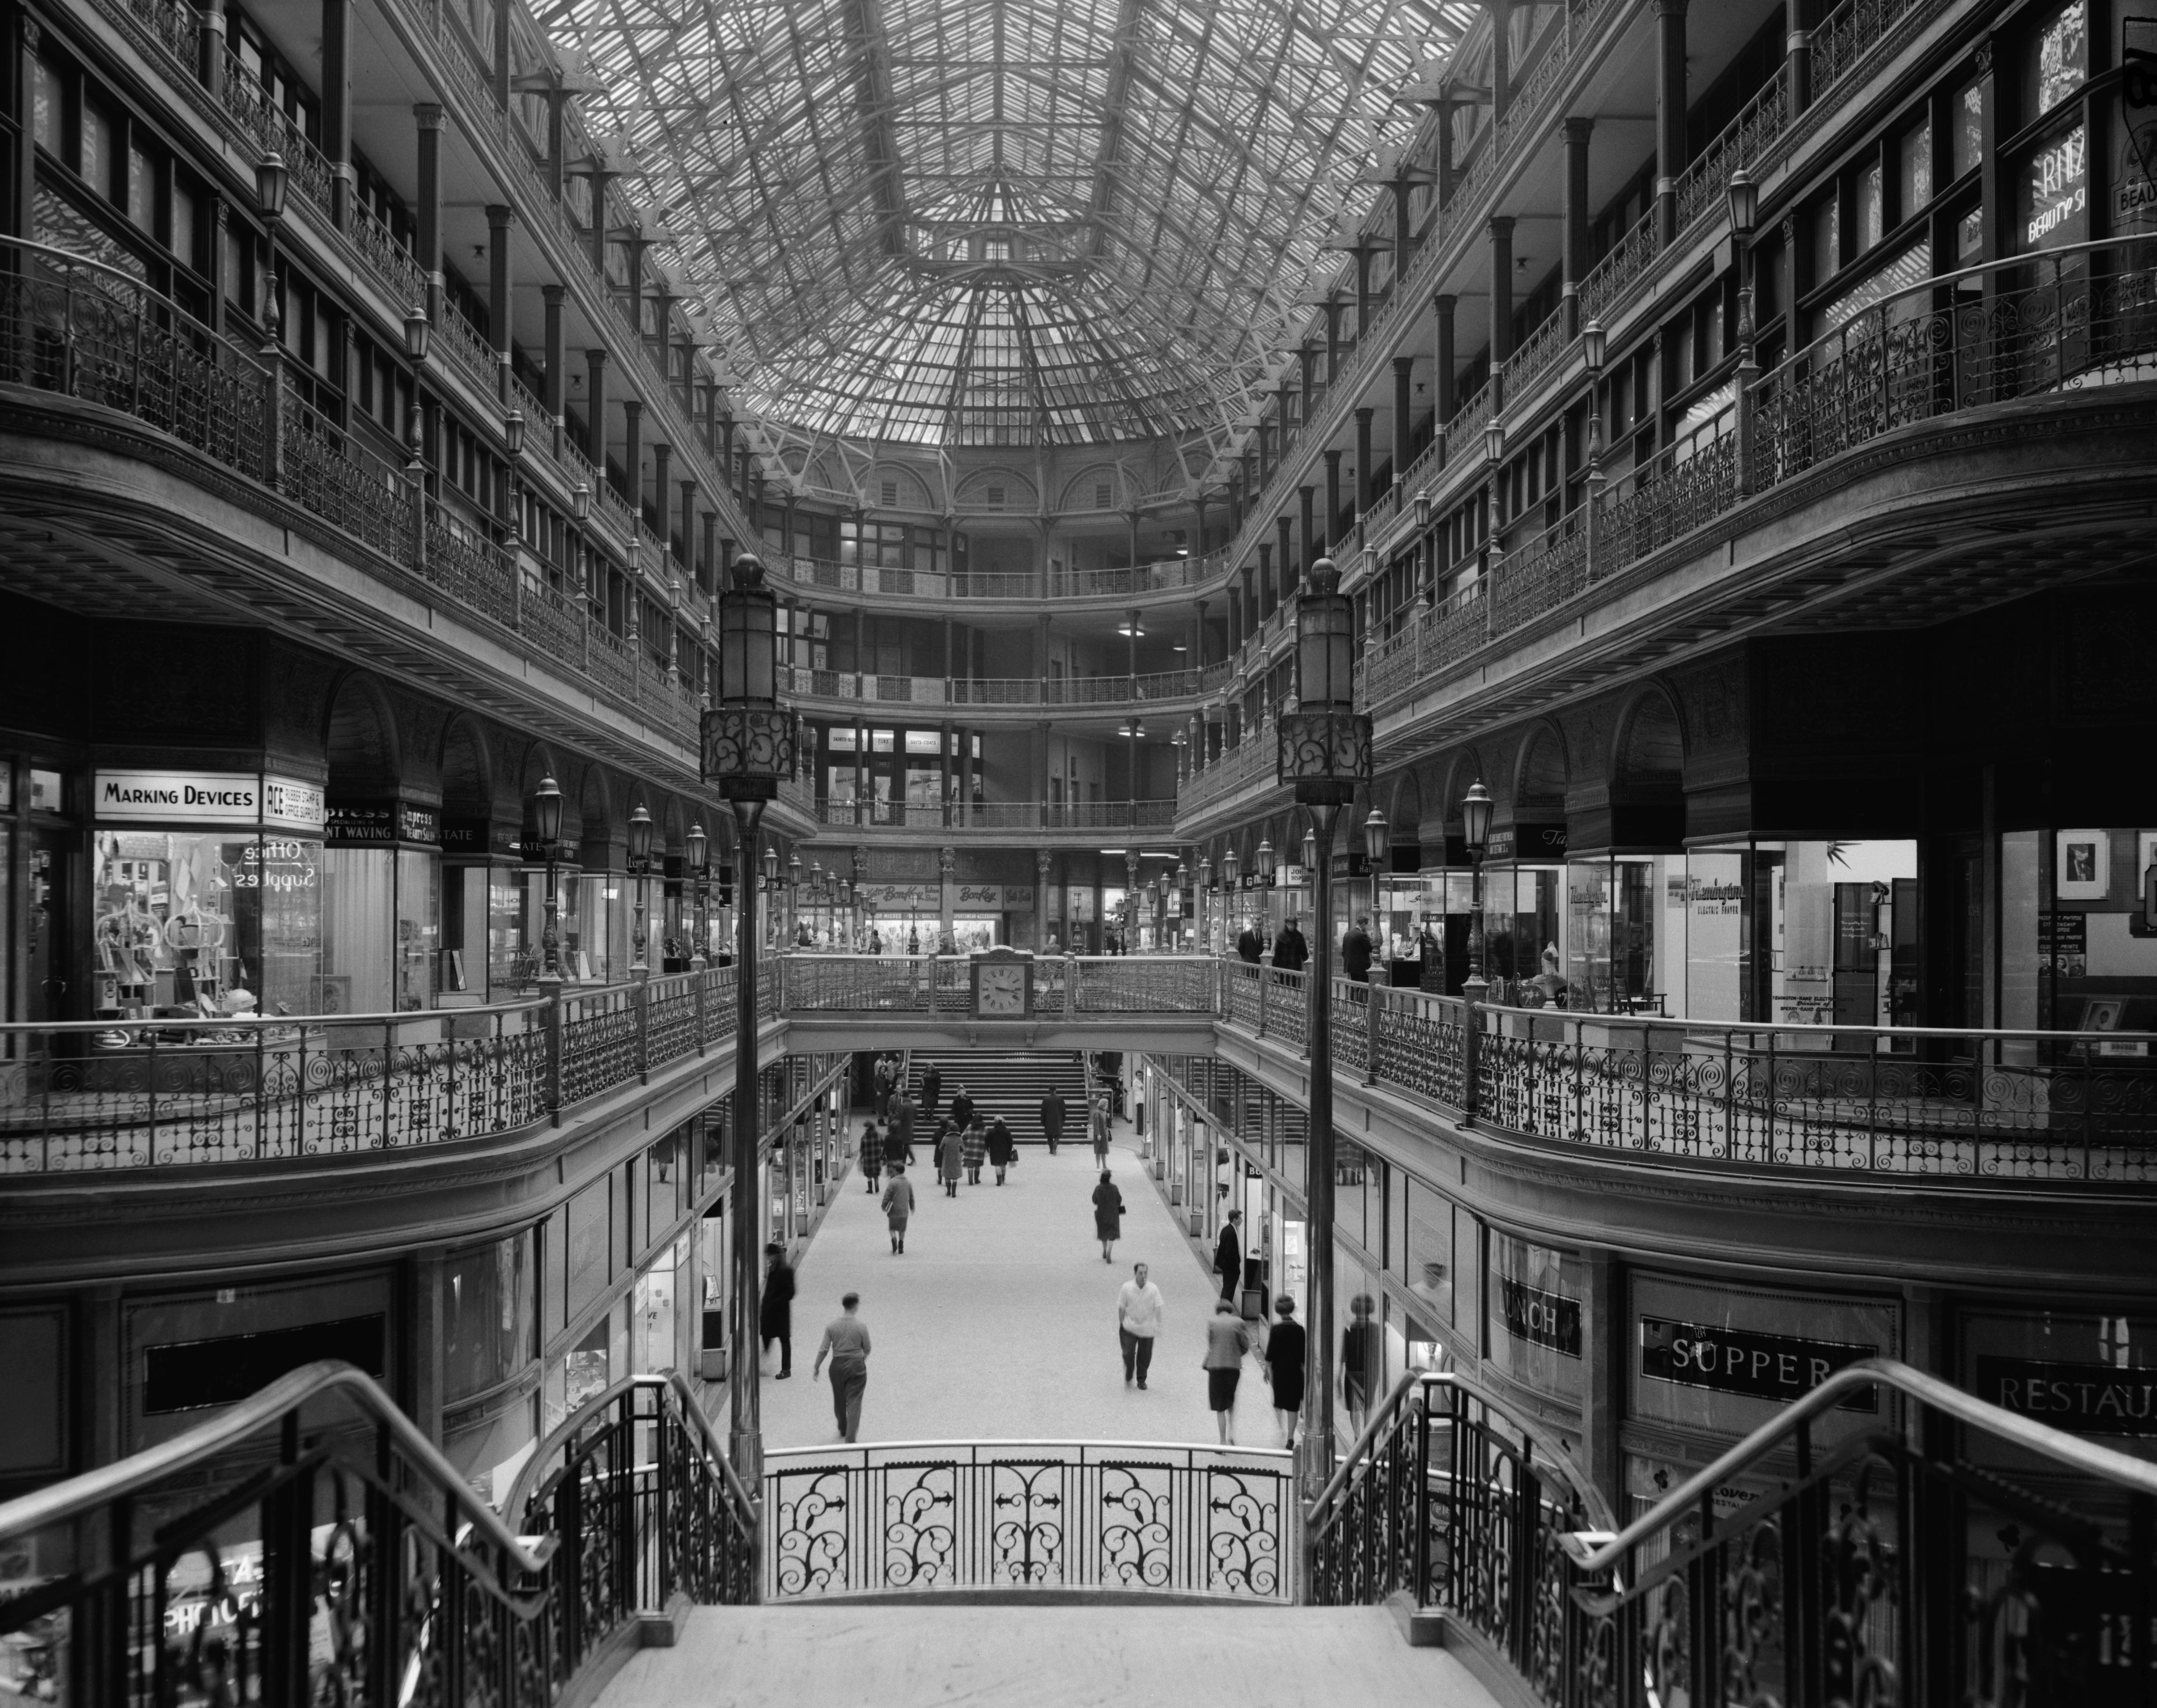
black and white, architecture, photography, building, city, shopping, monochrome, symmetry, ohio, arcade, 1966, arcades, shopping centre, cleveland, metropolis, department store, urban area, monochrome photography, metropolitan area